Lindell Library

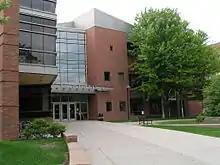
Entrance to the library

Lindell Library, also known as the James G. Lindell Family Library, is the academic library of Augsburg University, a liberal arts college in Minneapolis, Minnesota. The library is named for the James G. Lindell family. James G. Lindell attended Augsburg from 1942–1943 and served on the Board of Regents from 1970-1982. The library was dedicated in the fall of 1997. Lindell Library serves the Augsburg community, including students, faculty, staff, and alumni.